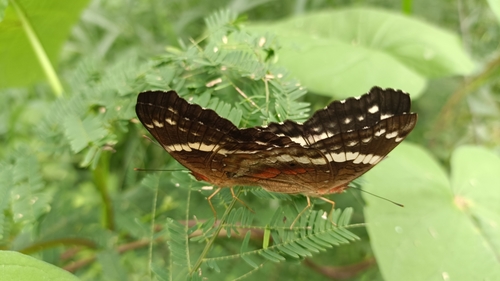
Scientific name: Anartia fatima
Common name: Banded peacock
Family: Nymphalidae
Order: Lepidoptera
Pollinator type: Primary pollinator
Habitat: Open areas and gardens
Geographic range: South America
Conservation status: Least Concern